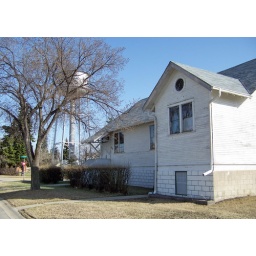
House that was formerly a church as seen in Wilkie, Saskatchewan. April 2010.The town water tower is in the background.